Appalam (film)

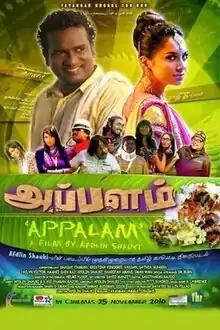
Theatrical release poster

Appalam is a 2011 Malaysian comedy-drama film directed by Afdlin Shauki. It is a Tamil-language remake of the Malay film "Papadom", also directed by Afdlin, which itself was inspired by the Disney film "College Road Trip" (2008). The film revolves around an overprotective father, Samy, who besides his own role as a dad to his only daughter Shruti, has to take on the mother role upon the sudden death of his wife.